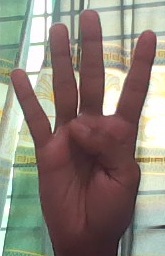
ASL sign: 4